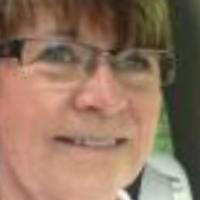
Age group: age 66-80